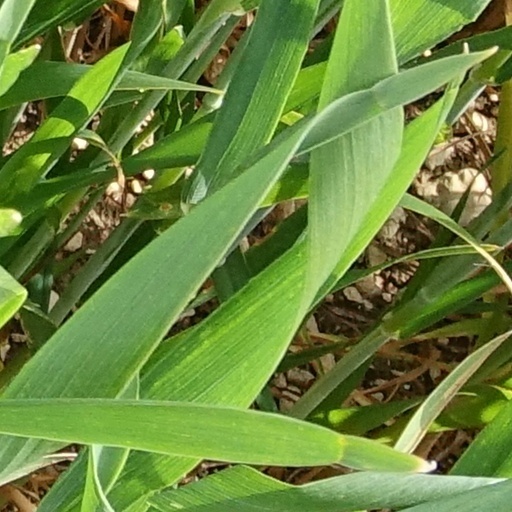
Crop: wheat